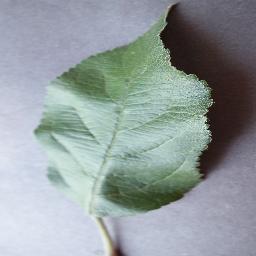
Label: Apple___healthy